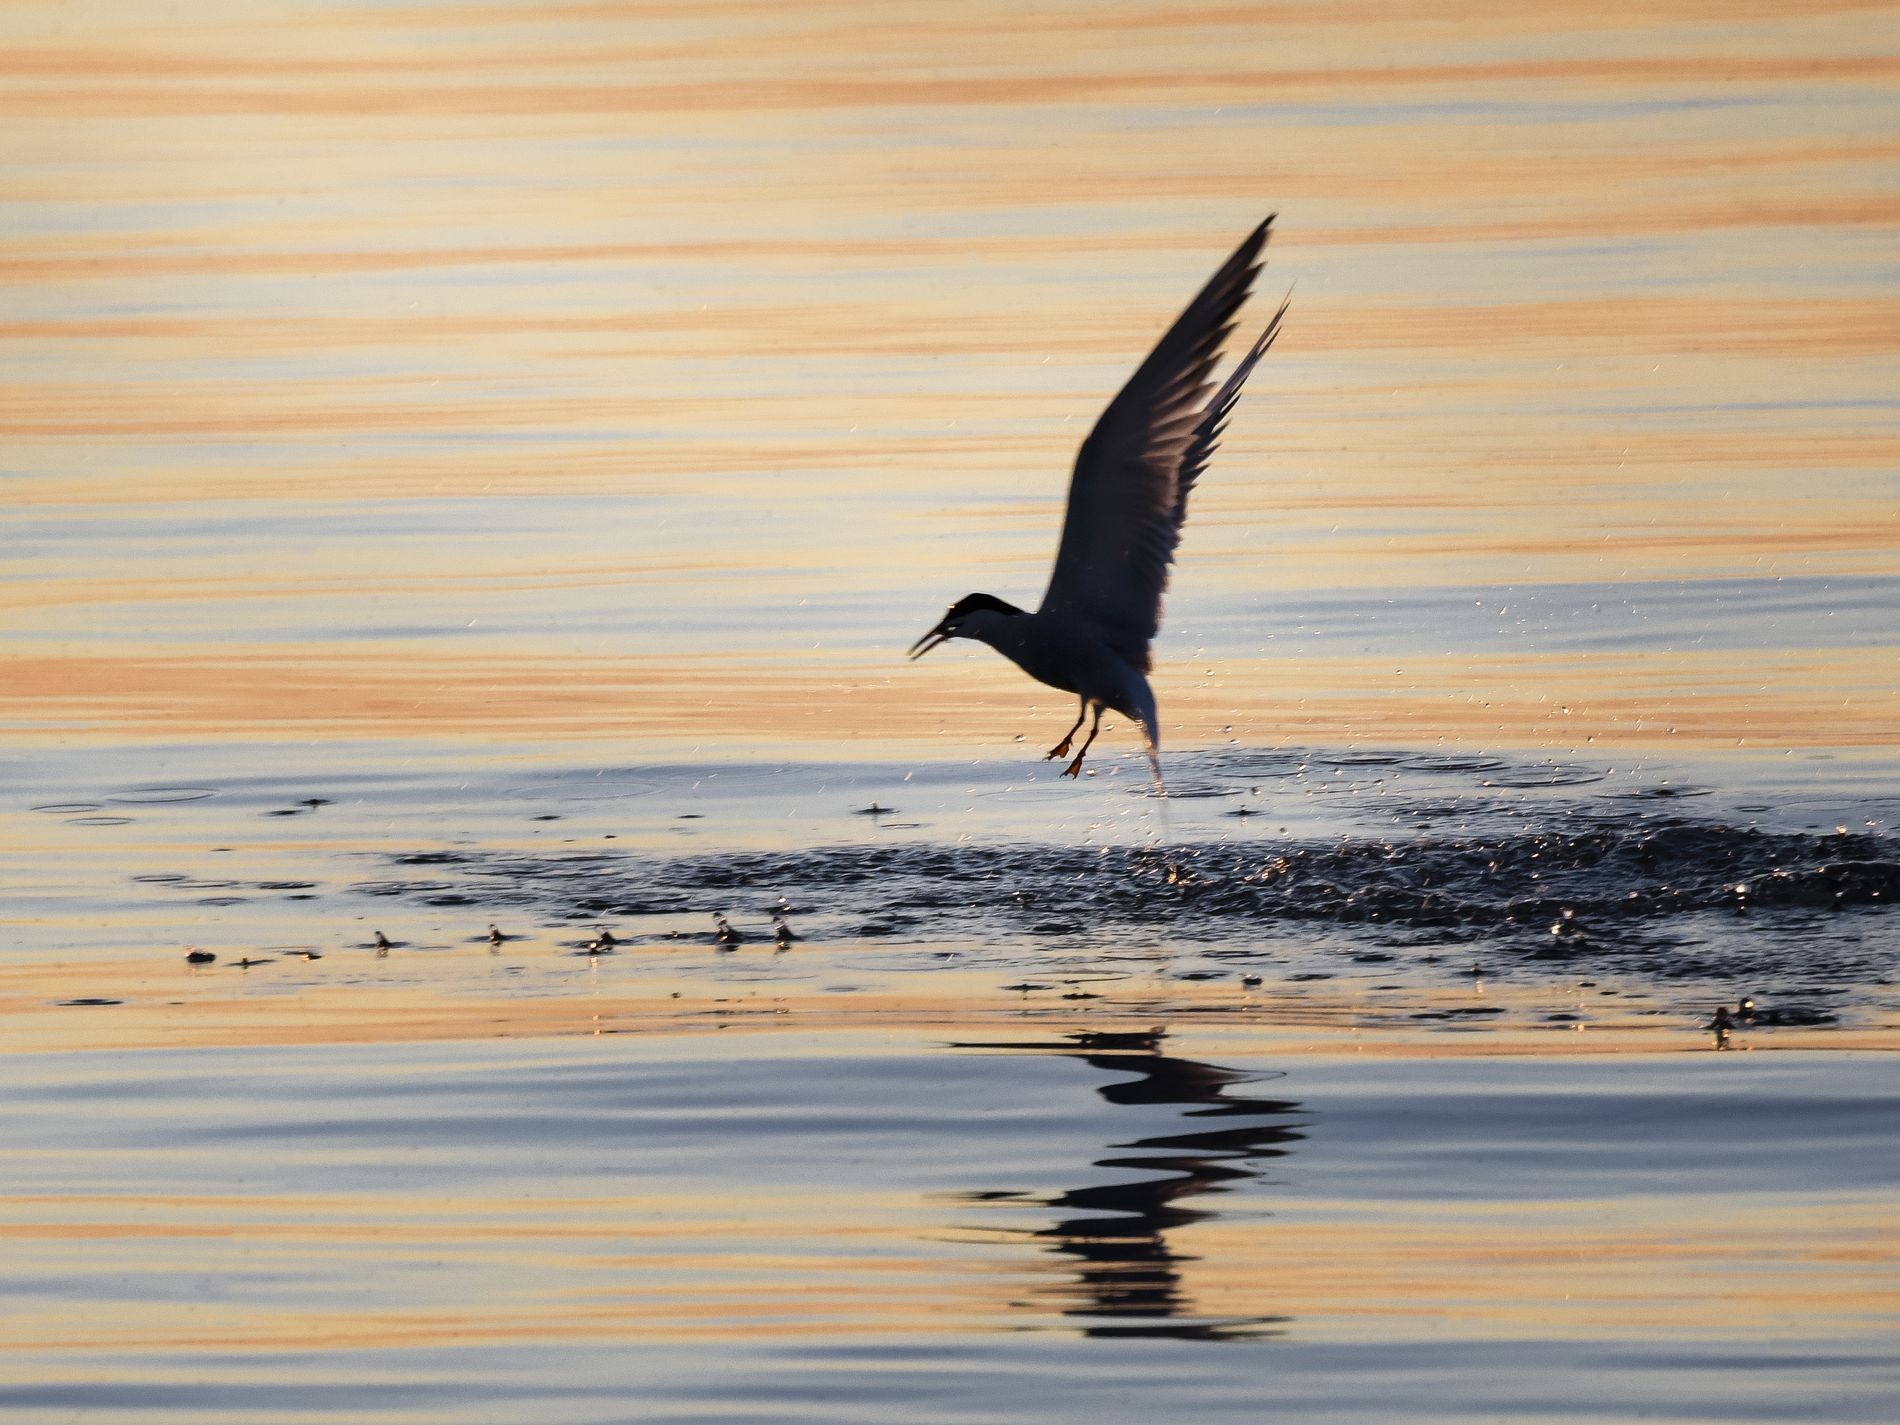
A bird whispers to the sea
A bird flies near the surface of the sea and makes splashes and ripples, trying to catch something down the water, in warm rays of the sun which reflect on the surface of the sea.
A close up-shot captured in sunset or sunrise, the color of sky reflects on the water adds beauty and tranquility to the atmosphere, the elements of the shot create dynamic and peaceful feeling at the same time.
Labels: Animal, Bird, Flying, Seagull, Waterfowl, Nature, Outdoors, Beak, Water, Ripple, Person, Sea, Land, Heron, Silhouette, Egret
Camera: NIKON CORPORATION NIKON D850
Lens: 28.0-300.0 mm f/3.5-5.6
Aperture: F13
Exposure: 1/640 sec
ISO: 900
Focal length: 300.0 mm